Sir Sandford Fleming Park

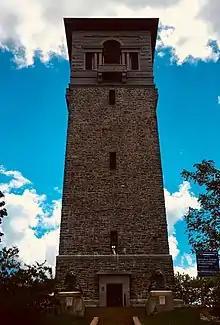
Restored tower, Spring 2018

In 1908, Fleming donated the property to the citizens of Halifax for use as a park and proposed the construction of a tower within it to commemorate the 150th anniversary of the establishment of representative government in Nova Scotia, the province having held on 2 October 1758 the first elected assembly in what is now Canada.